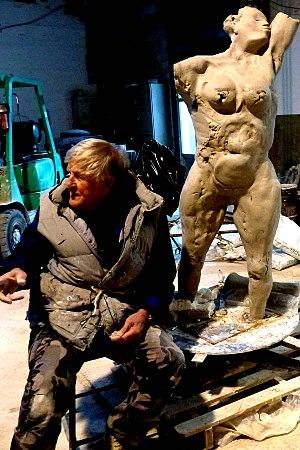
Franta
Frantisek Mertl, dit Franta est un peintre, sculpteur, graveur français d'origine tchèque. Il vit et travaille en France depuis 1958